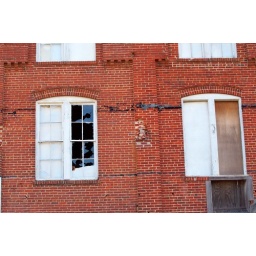
Vacant building by the river in Columbus, GA.